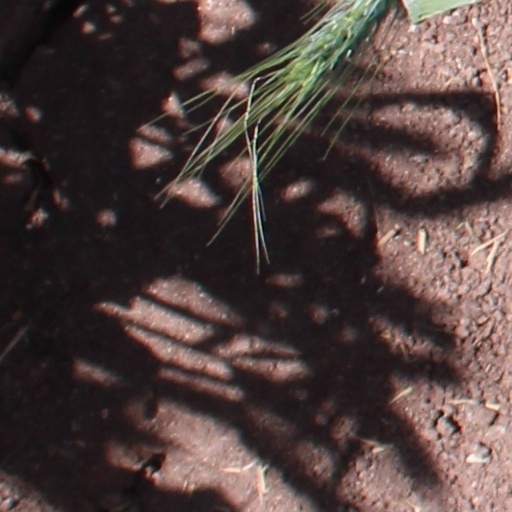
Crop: wheat